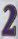
Number: 2